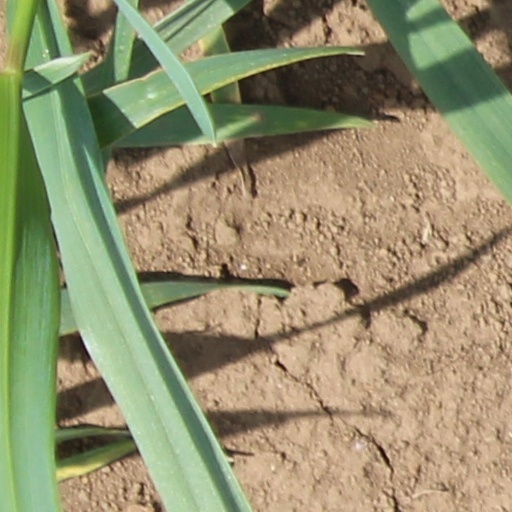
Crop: wheat